Jeff Teague

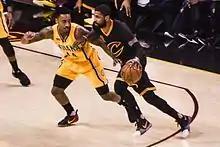
Teague (left) with the Pacers in February 2017, guarding Kyrie Irving.

On July 7, 2016, Teague was traded to his hometown team, the Indiana Pacers, in a three-team deal involving the Hawks and the Utah Jazz. He made his debut for the Pacers in their season opener on October 26, 2016, recording 20 points and eight assists in a 130–121 overtime win over the Dallas Mavericks. On November 9, he scored a season-high 30 points in a 122–115 overtime win over the Philadelphia 76ers. He tied that mark on November 20, recording 30 points, nine assists and six steals in a 115–111 overtime win over the Oklahoma City Thunder. On December 30, he recorded a career-high 17 assists in a 111–101 win over the Chicago Bulls. In 2016–17, Teague became the first Pacers player to start 82 games since Mike Dunleavy Jr. in 2007–08.